Musoma

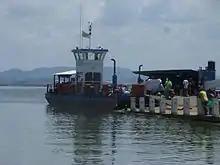
Ferry M.V. Musoma in the port of Musoma town.

Many people in Musoma are engaged in fishing Nile perch from the lake, or own and run small businesses, or are simply employed in the public sector or private sector (both formal and informal). Those living in Musoma Rural District are also Pastoralists, and many grow cotton as a cash crop. There are plans underway to construct a railway line from the port of Tanga on the Indian Ocean, through Arusha, around Serengeti National Park to Musoma. From Musoma, goods will be transferred to barges and transported over Lake Victoria, to Port Bell in Kampala. The project is a joint venture between the governments of Tanzania and Uganda and is expected to cost about US$1.9 billion. The city is also served by Musoma Airport.